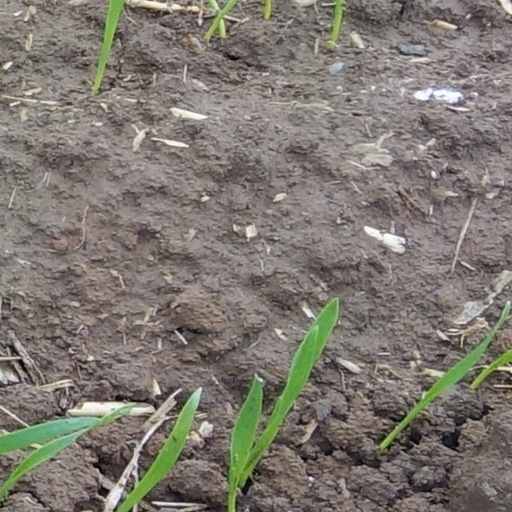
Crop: wheat